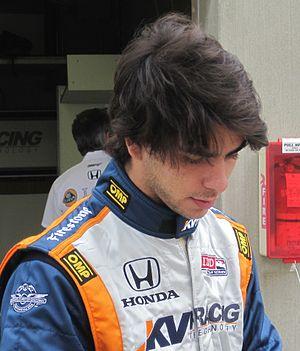
Mario Moraes est un pilote automobile brésilien né le 20 décembre 1988 à São Paulo au Brésil.